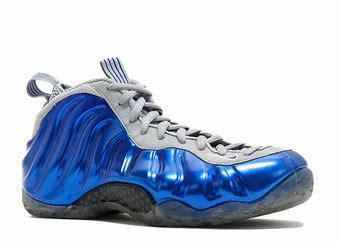
Brand: Nike
Model: Air Foamposite One